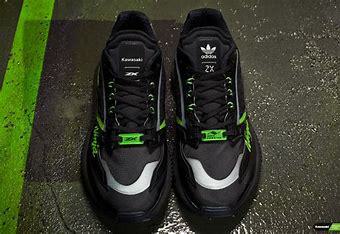
Brand: Adidas
Model: ZX 5K Boost